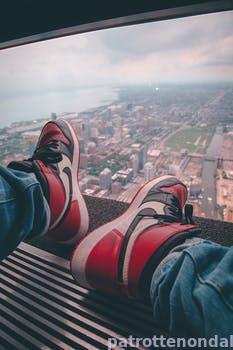
Label: Watermark